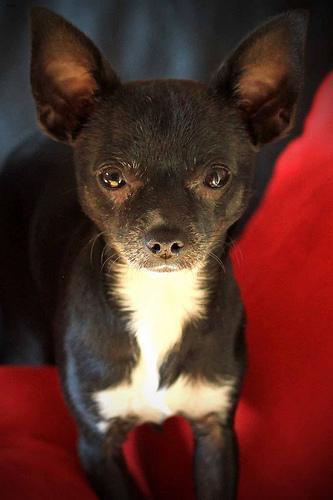
chihuahua